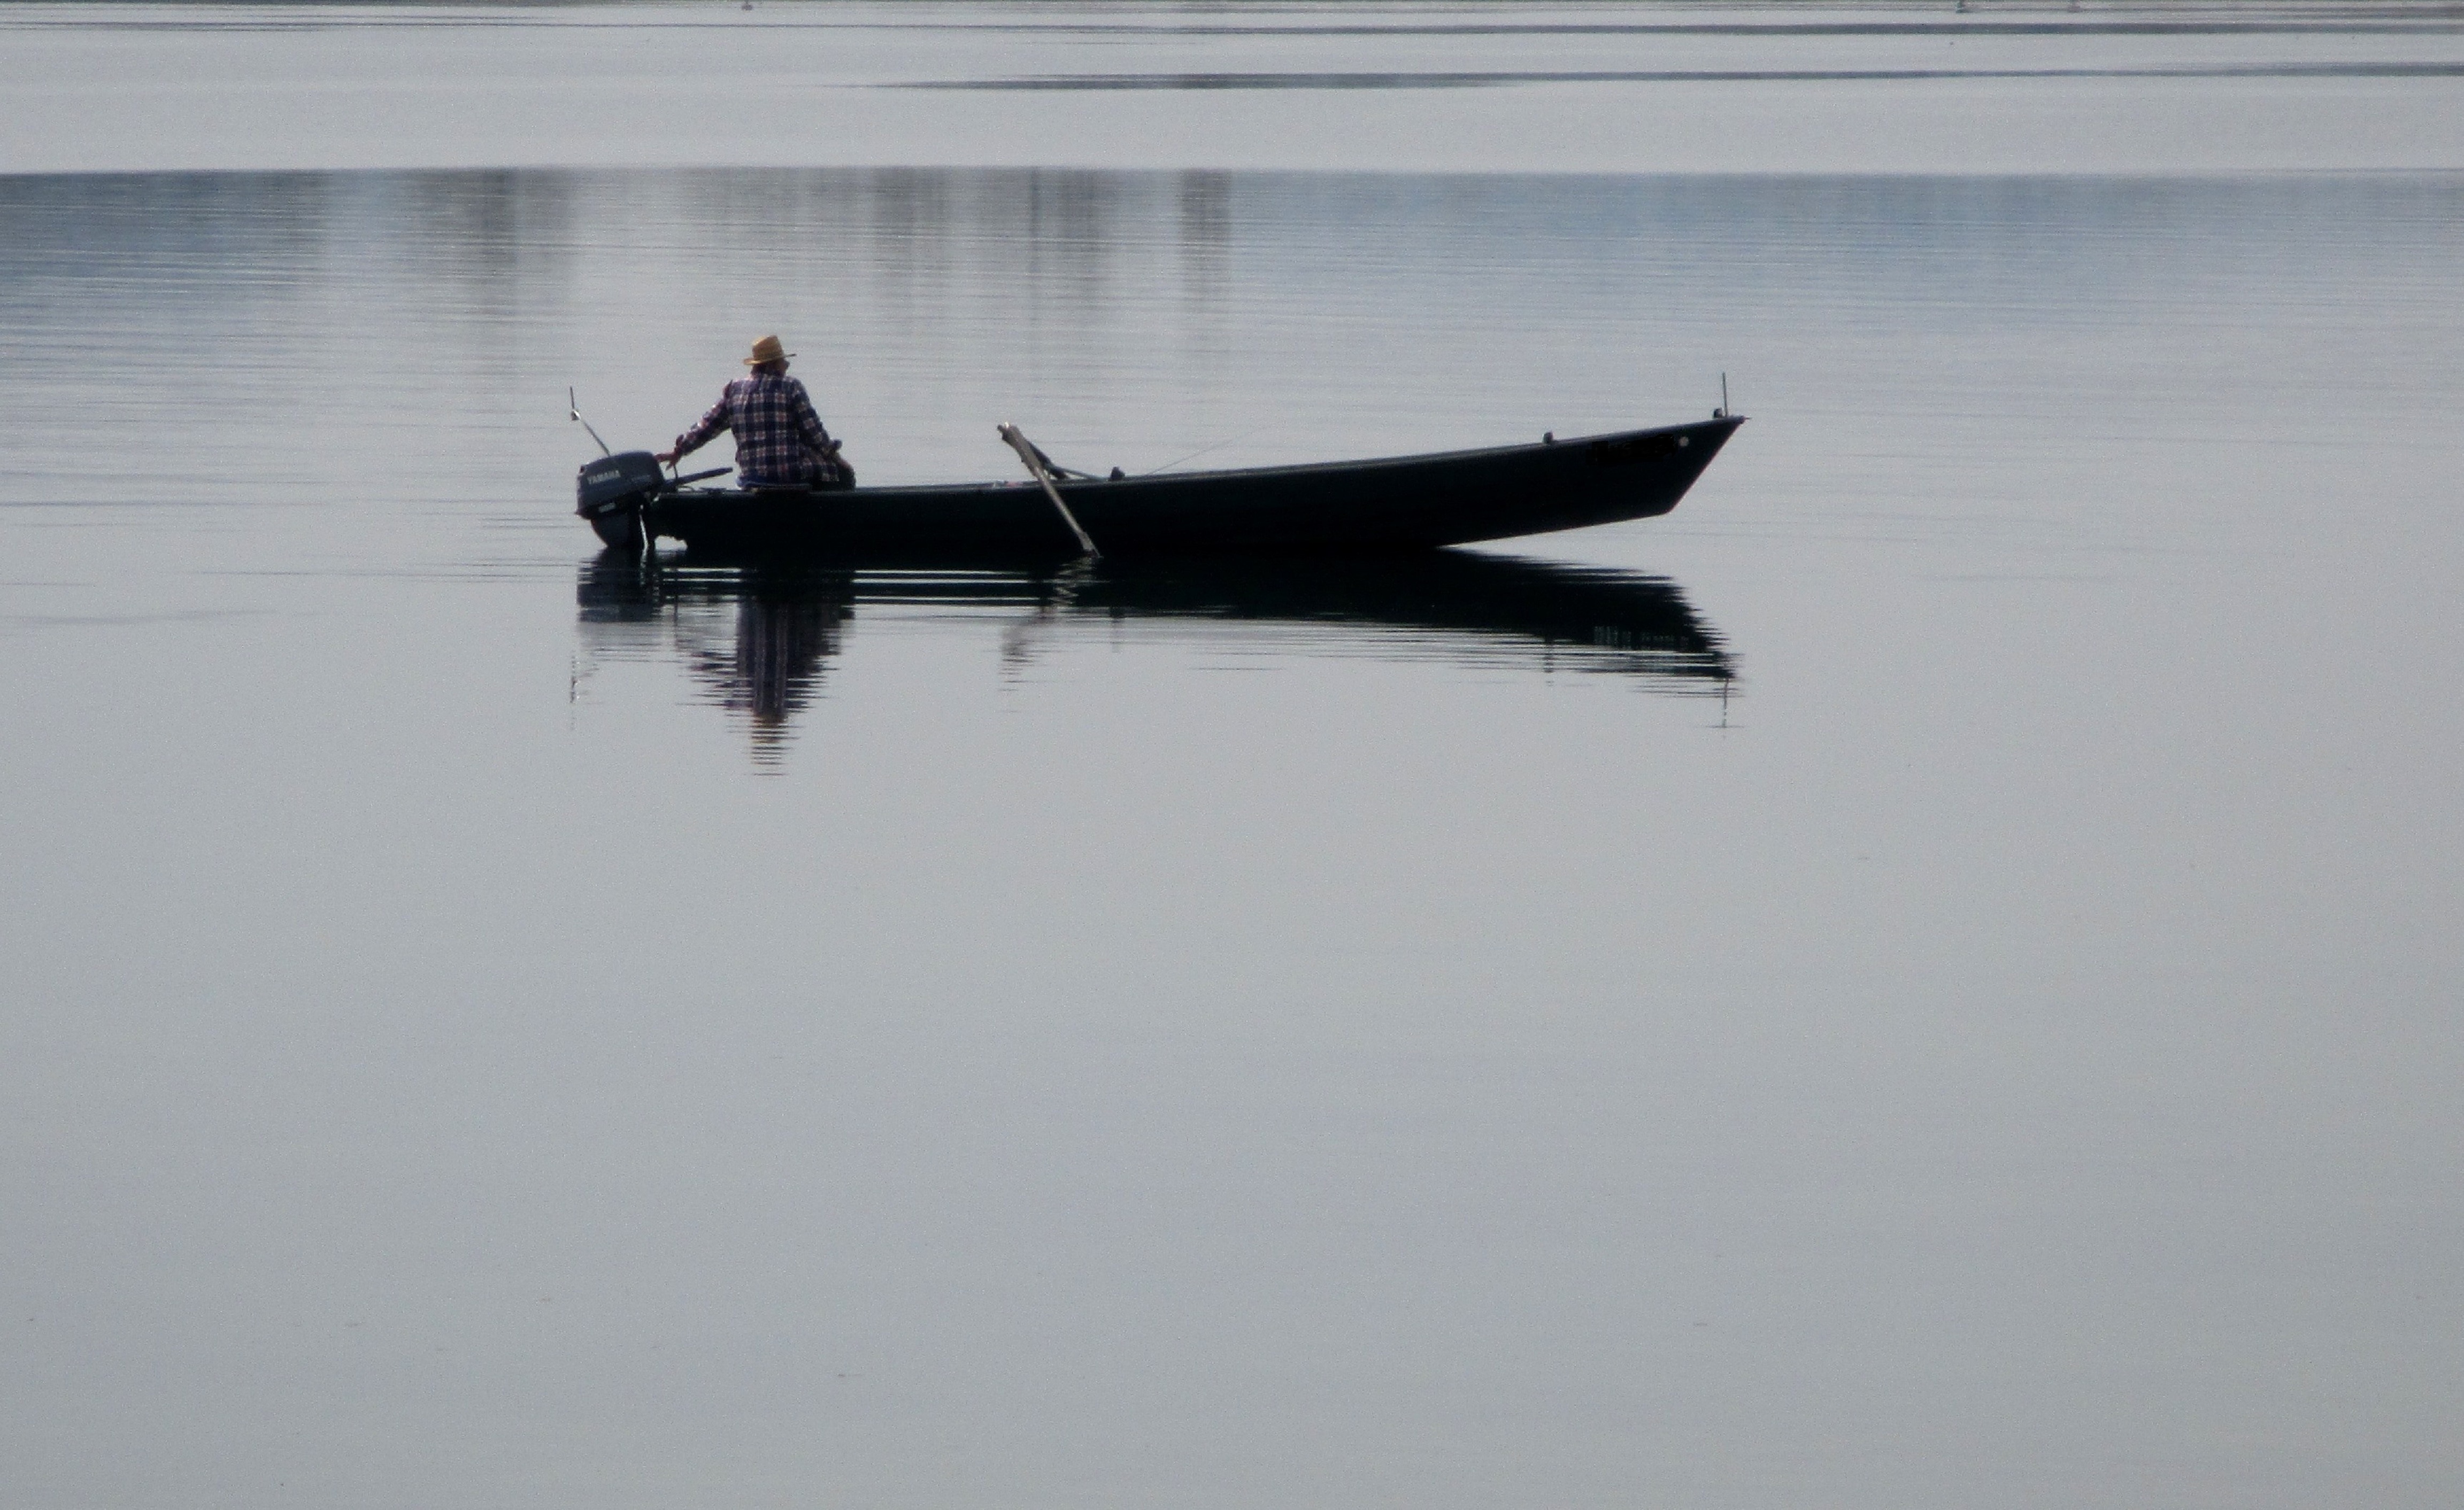
wing, boat, vehicle, aviation, fish, fishing boat, germany, watercraft, fischer, lake constance, atmosphere of earth, watercraft rowing, radolfzell am bodensee